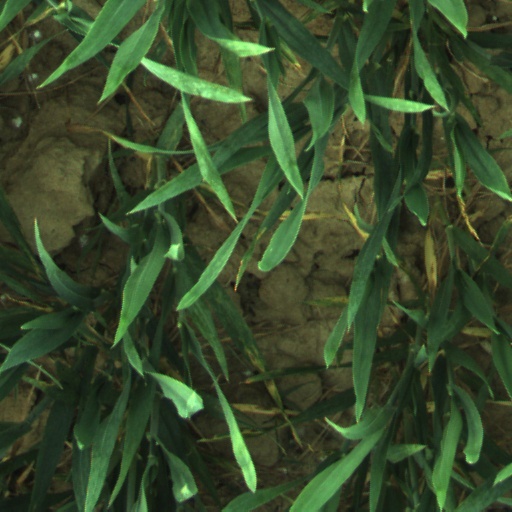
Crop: wheat